Fescamps

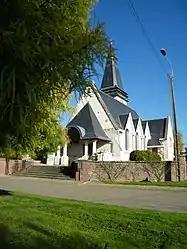
The church in Fescamps

Fescamps is a commune in the department of Somme in the administrative region of Hauts-de-France (before 2016: Picardy), northern France.